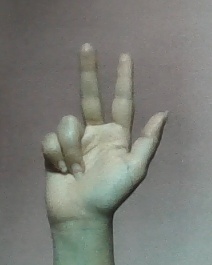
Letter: al